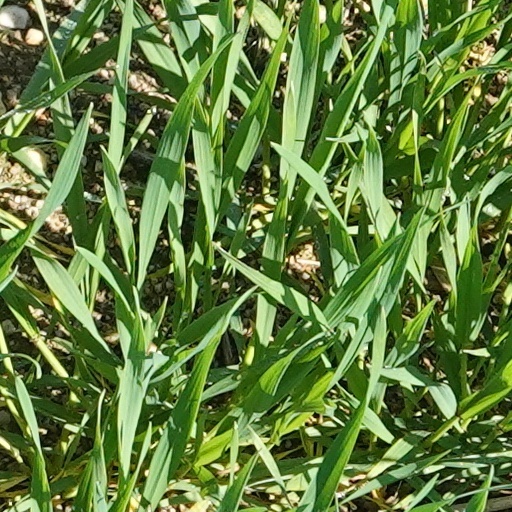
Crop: wheat